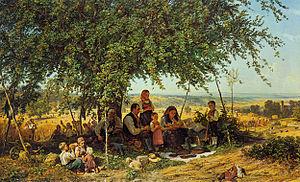
Theodor Christoph Schüz est un peintre allemand.